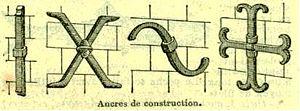
Différents types d'ancres d'architecture.
L'ancre, en architecture, est l’extrémité d’une barre de fer, le tirant, destinée à empêcher l'écartement de deux murs opposés ou en angle.